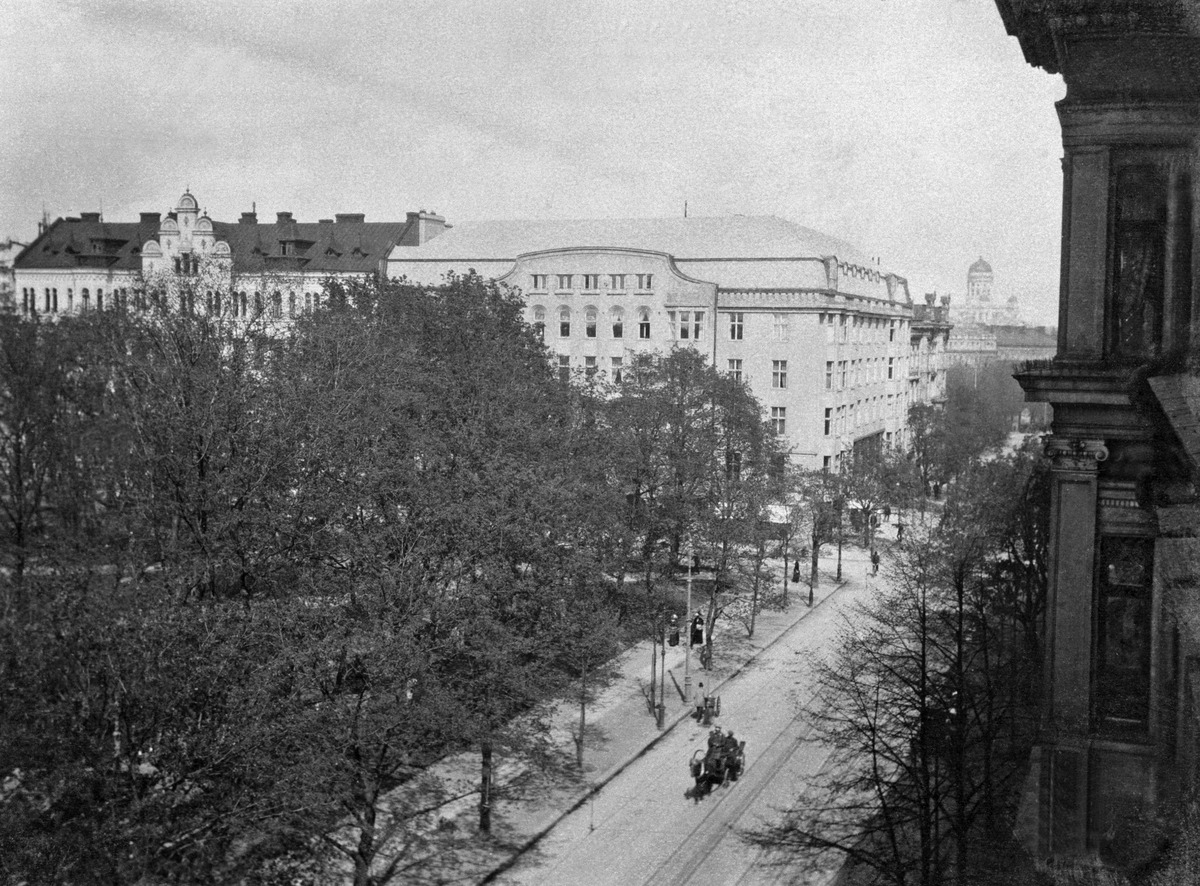
Yrjönkatu 9, 11 nähtynä Bulevardi 12:sta
sisällön kuvaus: Yrjönkatu 9, 11 nähtynä Bulevardi 12:sta. Vasemmalla Vanha Kirkkopuisto. mustavalkoinen
Ajankohta: kuvausaika 1912
Paikka: Suomi, Uusimaa, Helsinki, Kamppi Helsinki, Yrjönkatu 9, 11
Aiheet: viheralueet, puistot, hevoskulkuneuvot, arkkitehtuuri